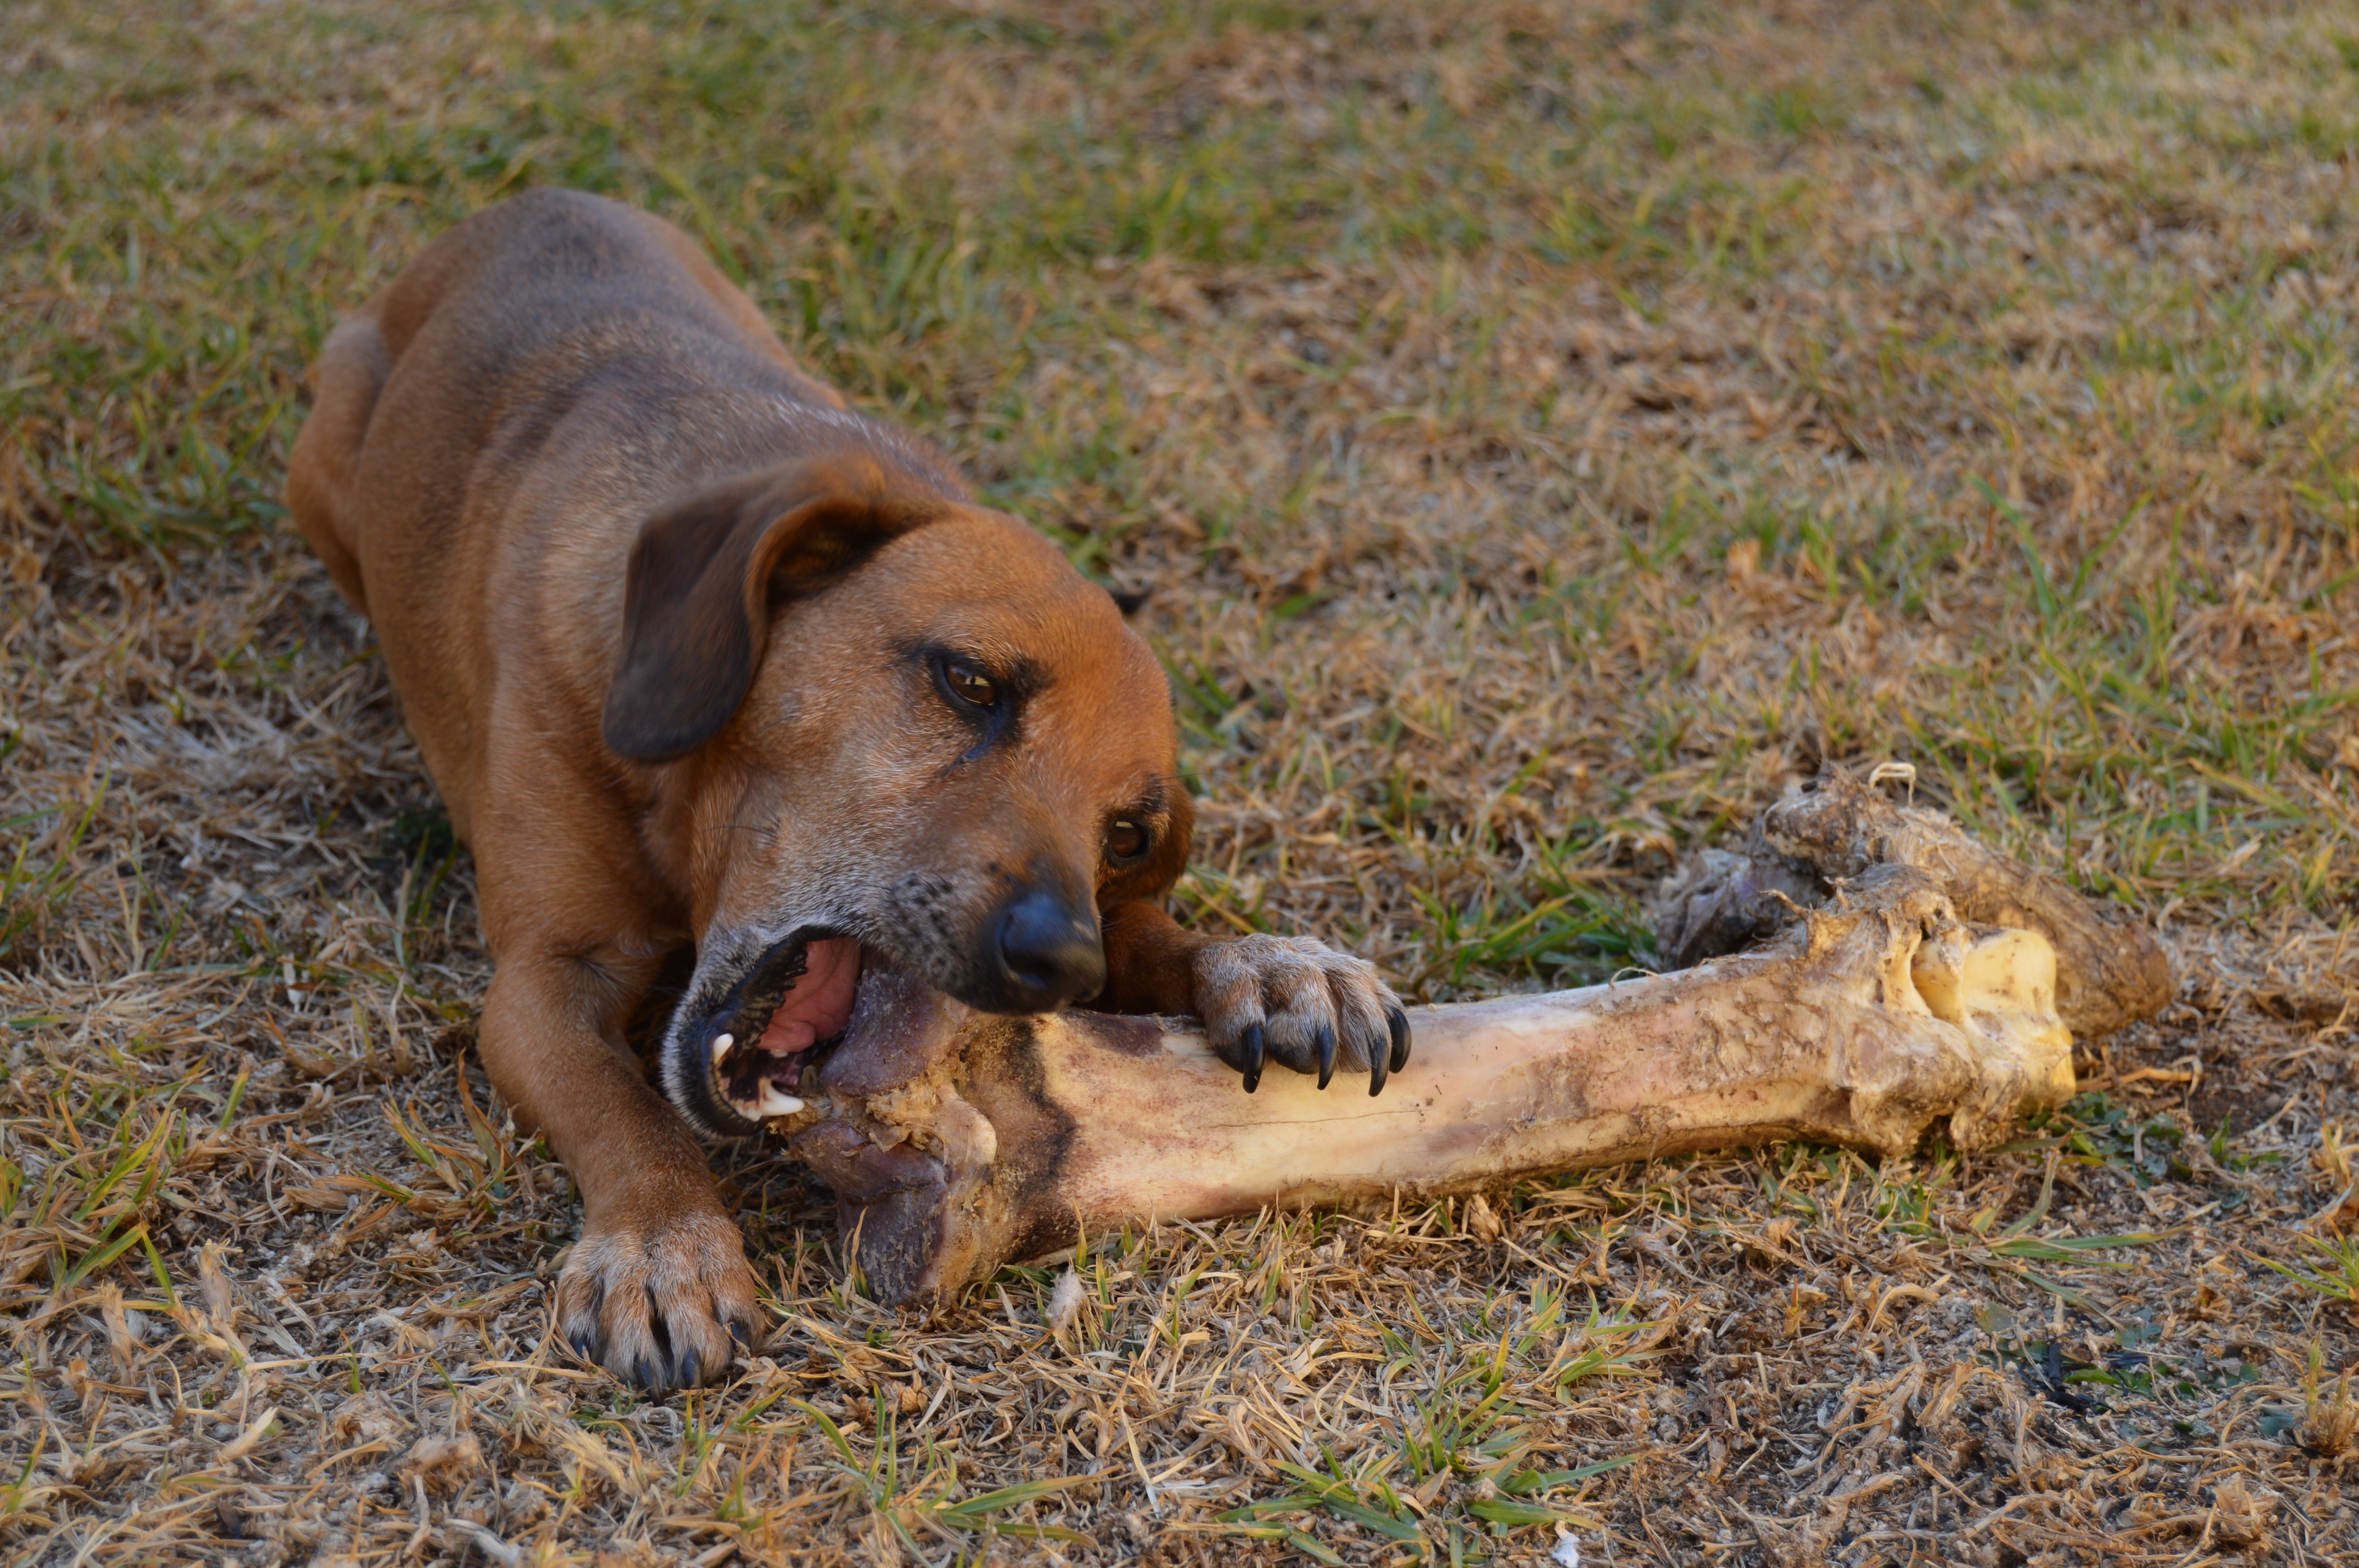
dog, mammal, ostrich, bone, eating, vertebrate, hungry, rhodesian ridgeback, street dog, dog like mammal, animal sports, dog breed group, dog crossbreeds, tosa